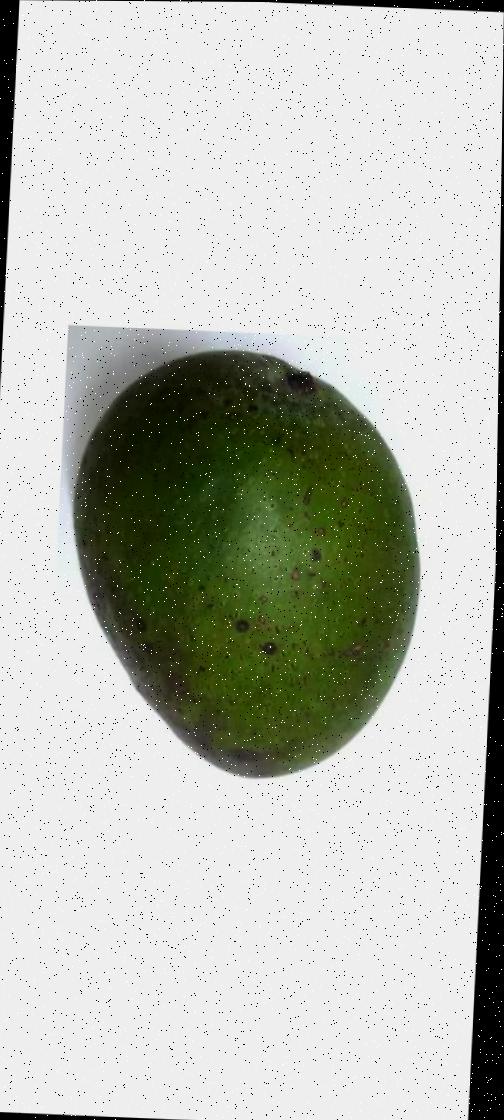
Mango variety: Ashshina Zhinuk